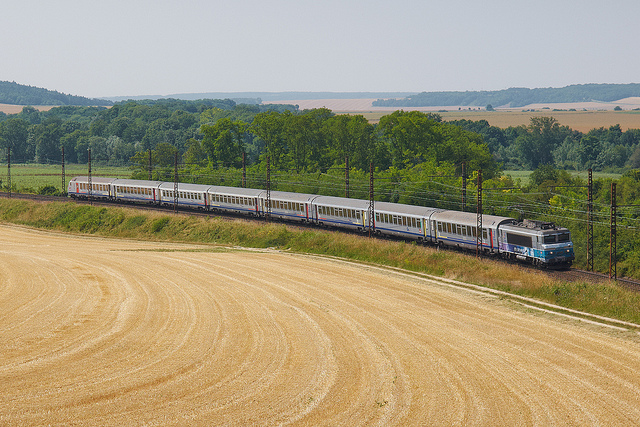
A train on tracks next to a large dirt field.

an Amtrak train with eight cards beside a field

A train making its way along a track near a field of grain on one side and lush growth of trees and vegetation on the other.

A train travel on the tracks next to an empty field.

A blue and silver train riding down train tracks near an empty field.